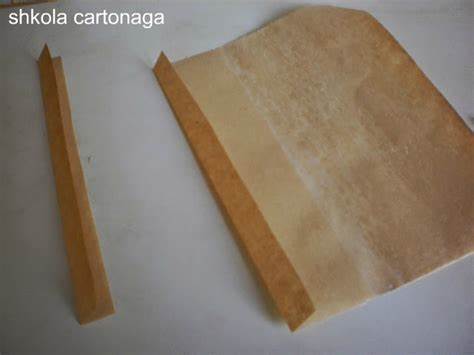
Waste category: paper